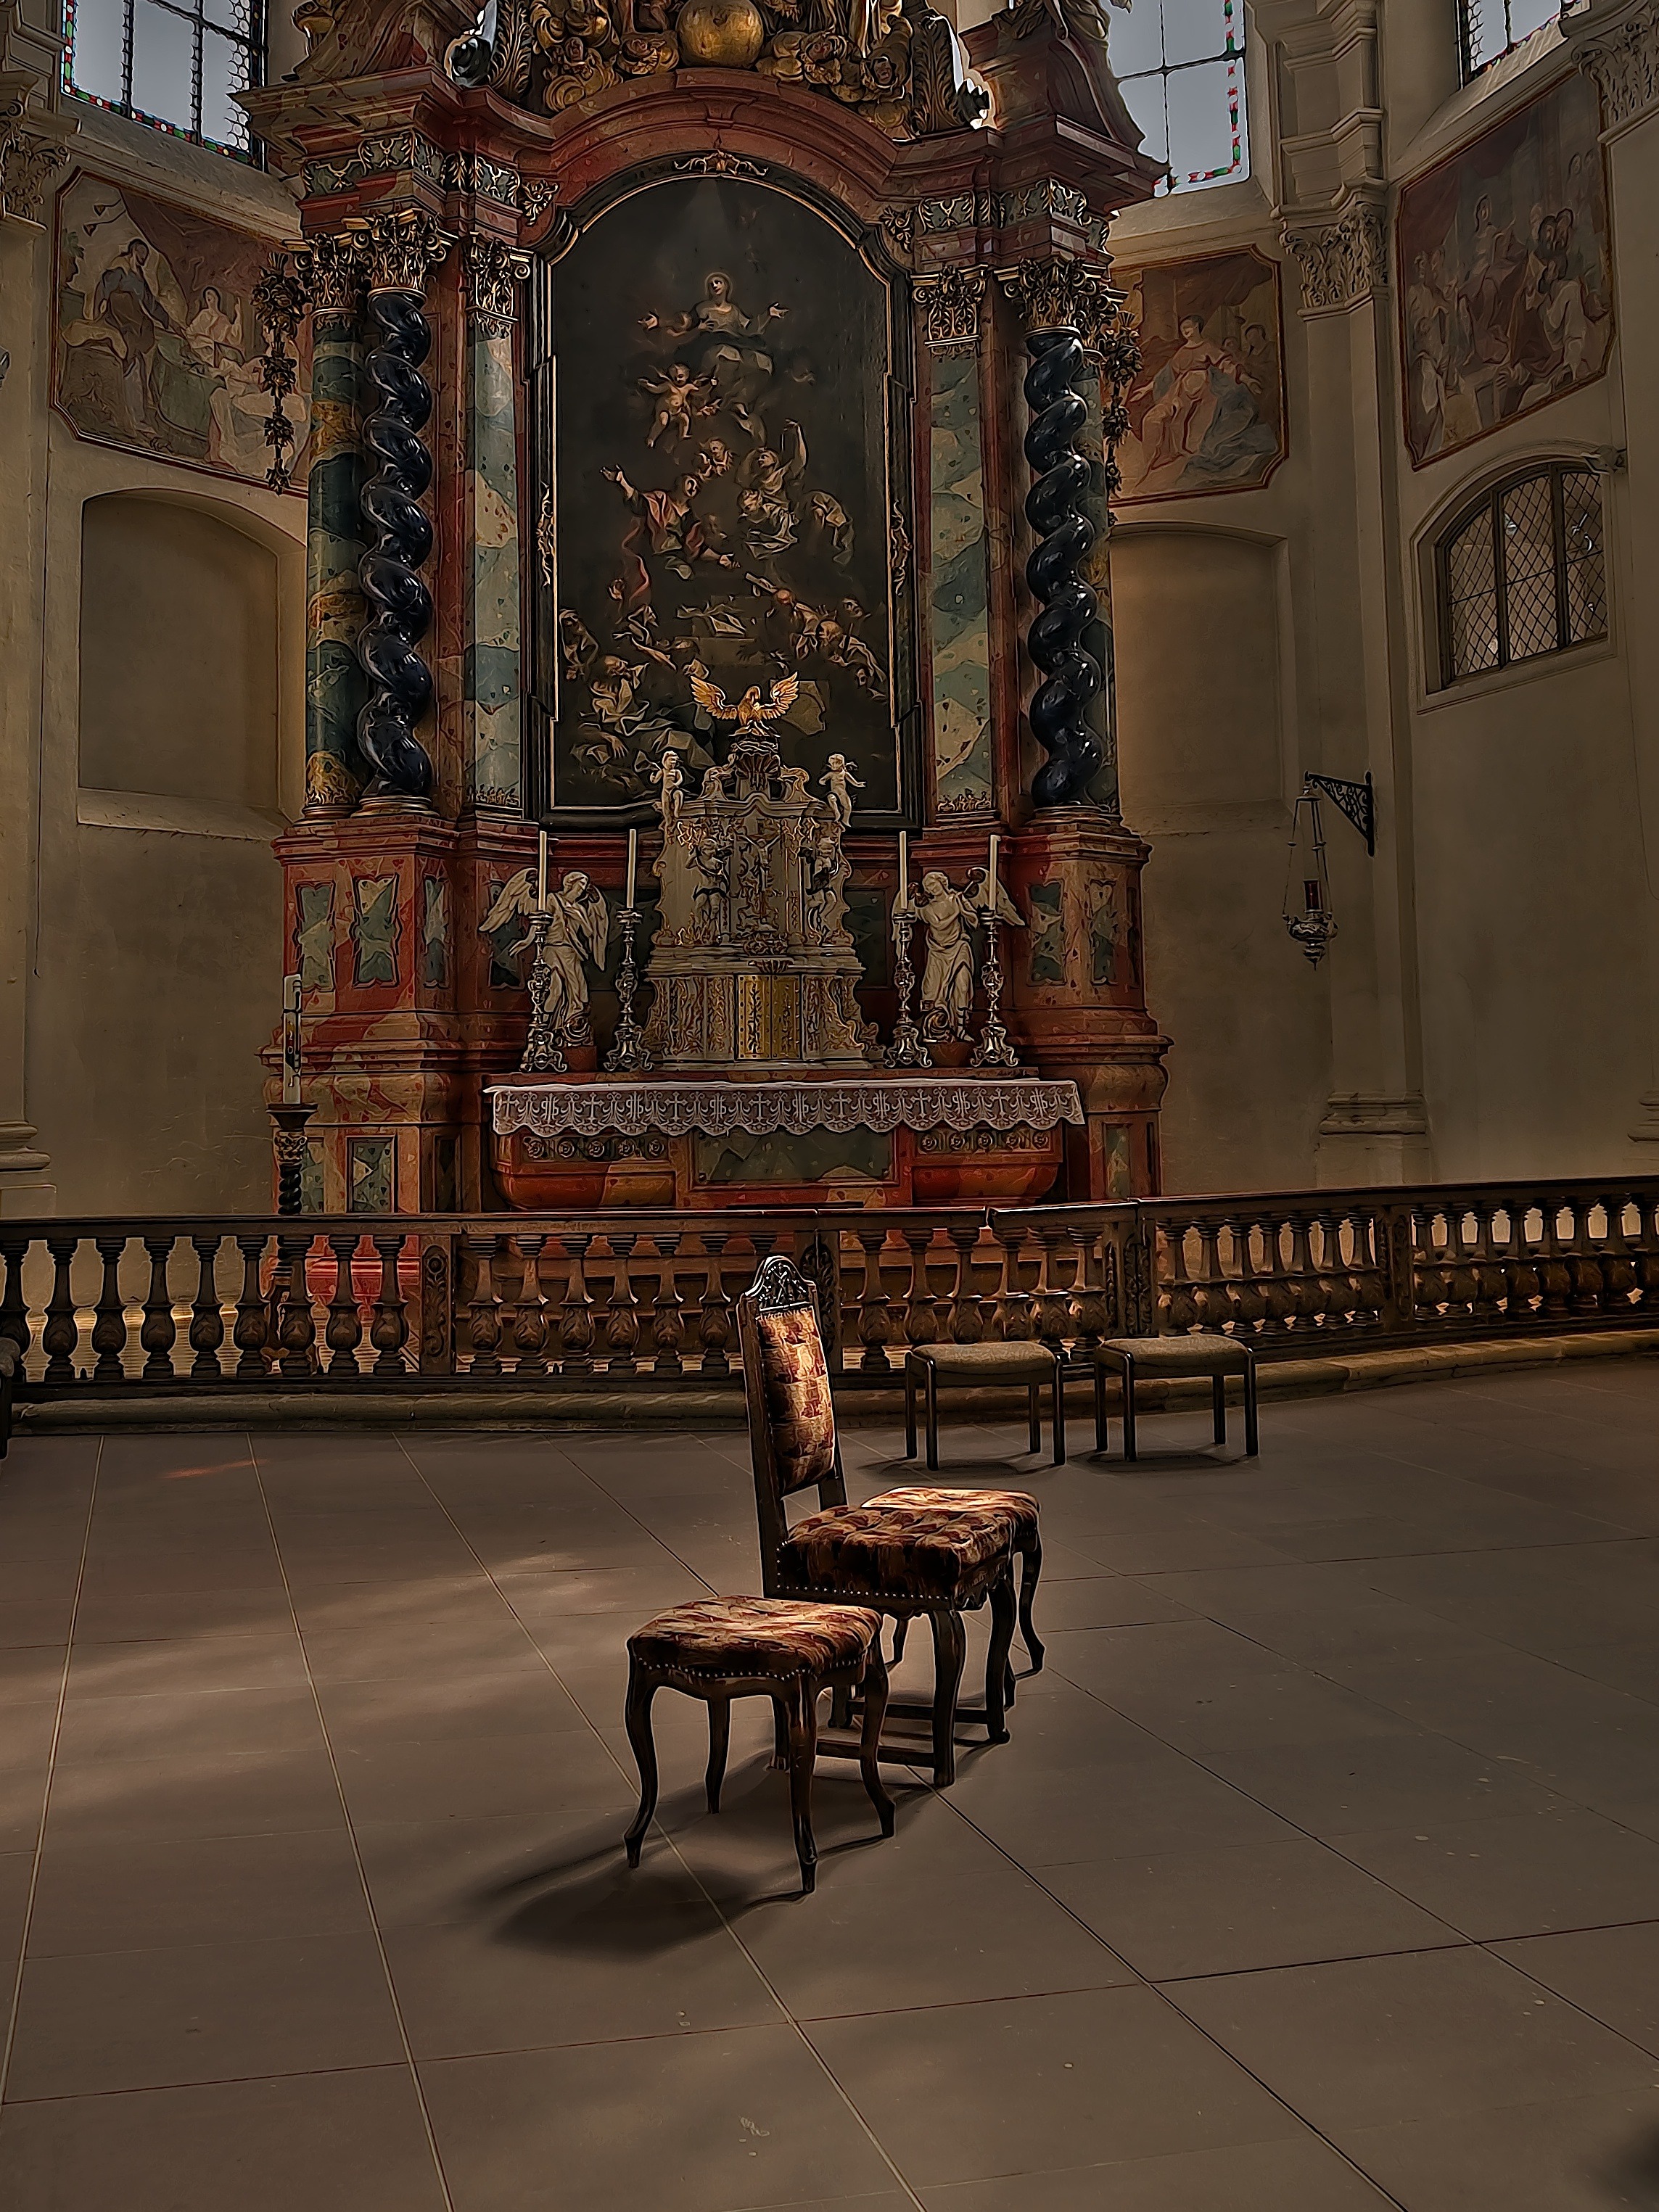
architecture, building, palace, church, furniture, place of worship, temple, altar, germany, ancient history